Roman Catholic Diocese of Kumbo

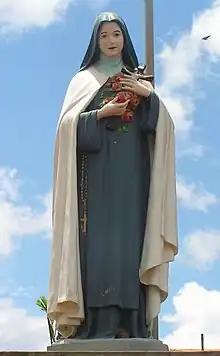
Saint Thérèse of the Child Jesus is honoured as the Principal Patroness of the Cathedral Church of Kumbo Town

There are three main religious groups in the Diocese of Kumbo, namely, the Christians, the Muslims and the adherents of the African Traditional Religion. The present statistics reveal that the adherents of the African Traditional Religion are still the majority, followed by the Christians in the second place and then the Moslems. The Christians are further regrouped into Catholics, Presbyterians, Baptists and some Evangelical and Pentecostal Communities like the Churches of Christ and the Deeper Life Church. The population of this latter group is very insignificant, made up mainly of drop-outs from the other Christian groups.